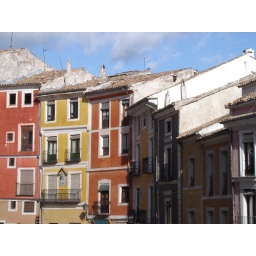
colorful houses all in a row